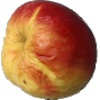
Label: red_yellow_apple